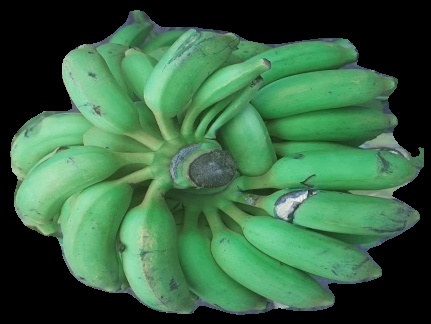
Variety: elakki-bale
Grade: grade2